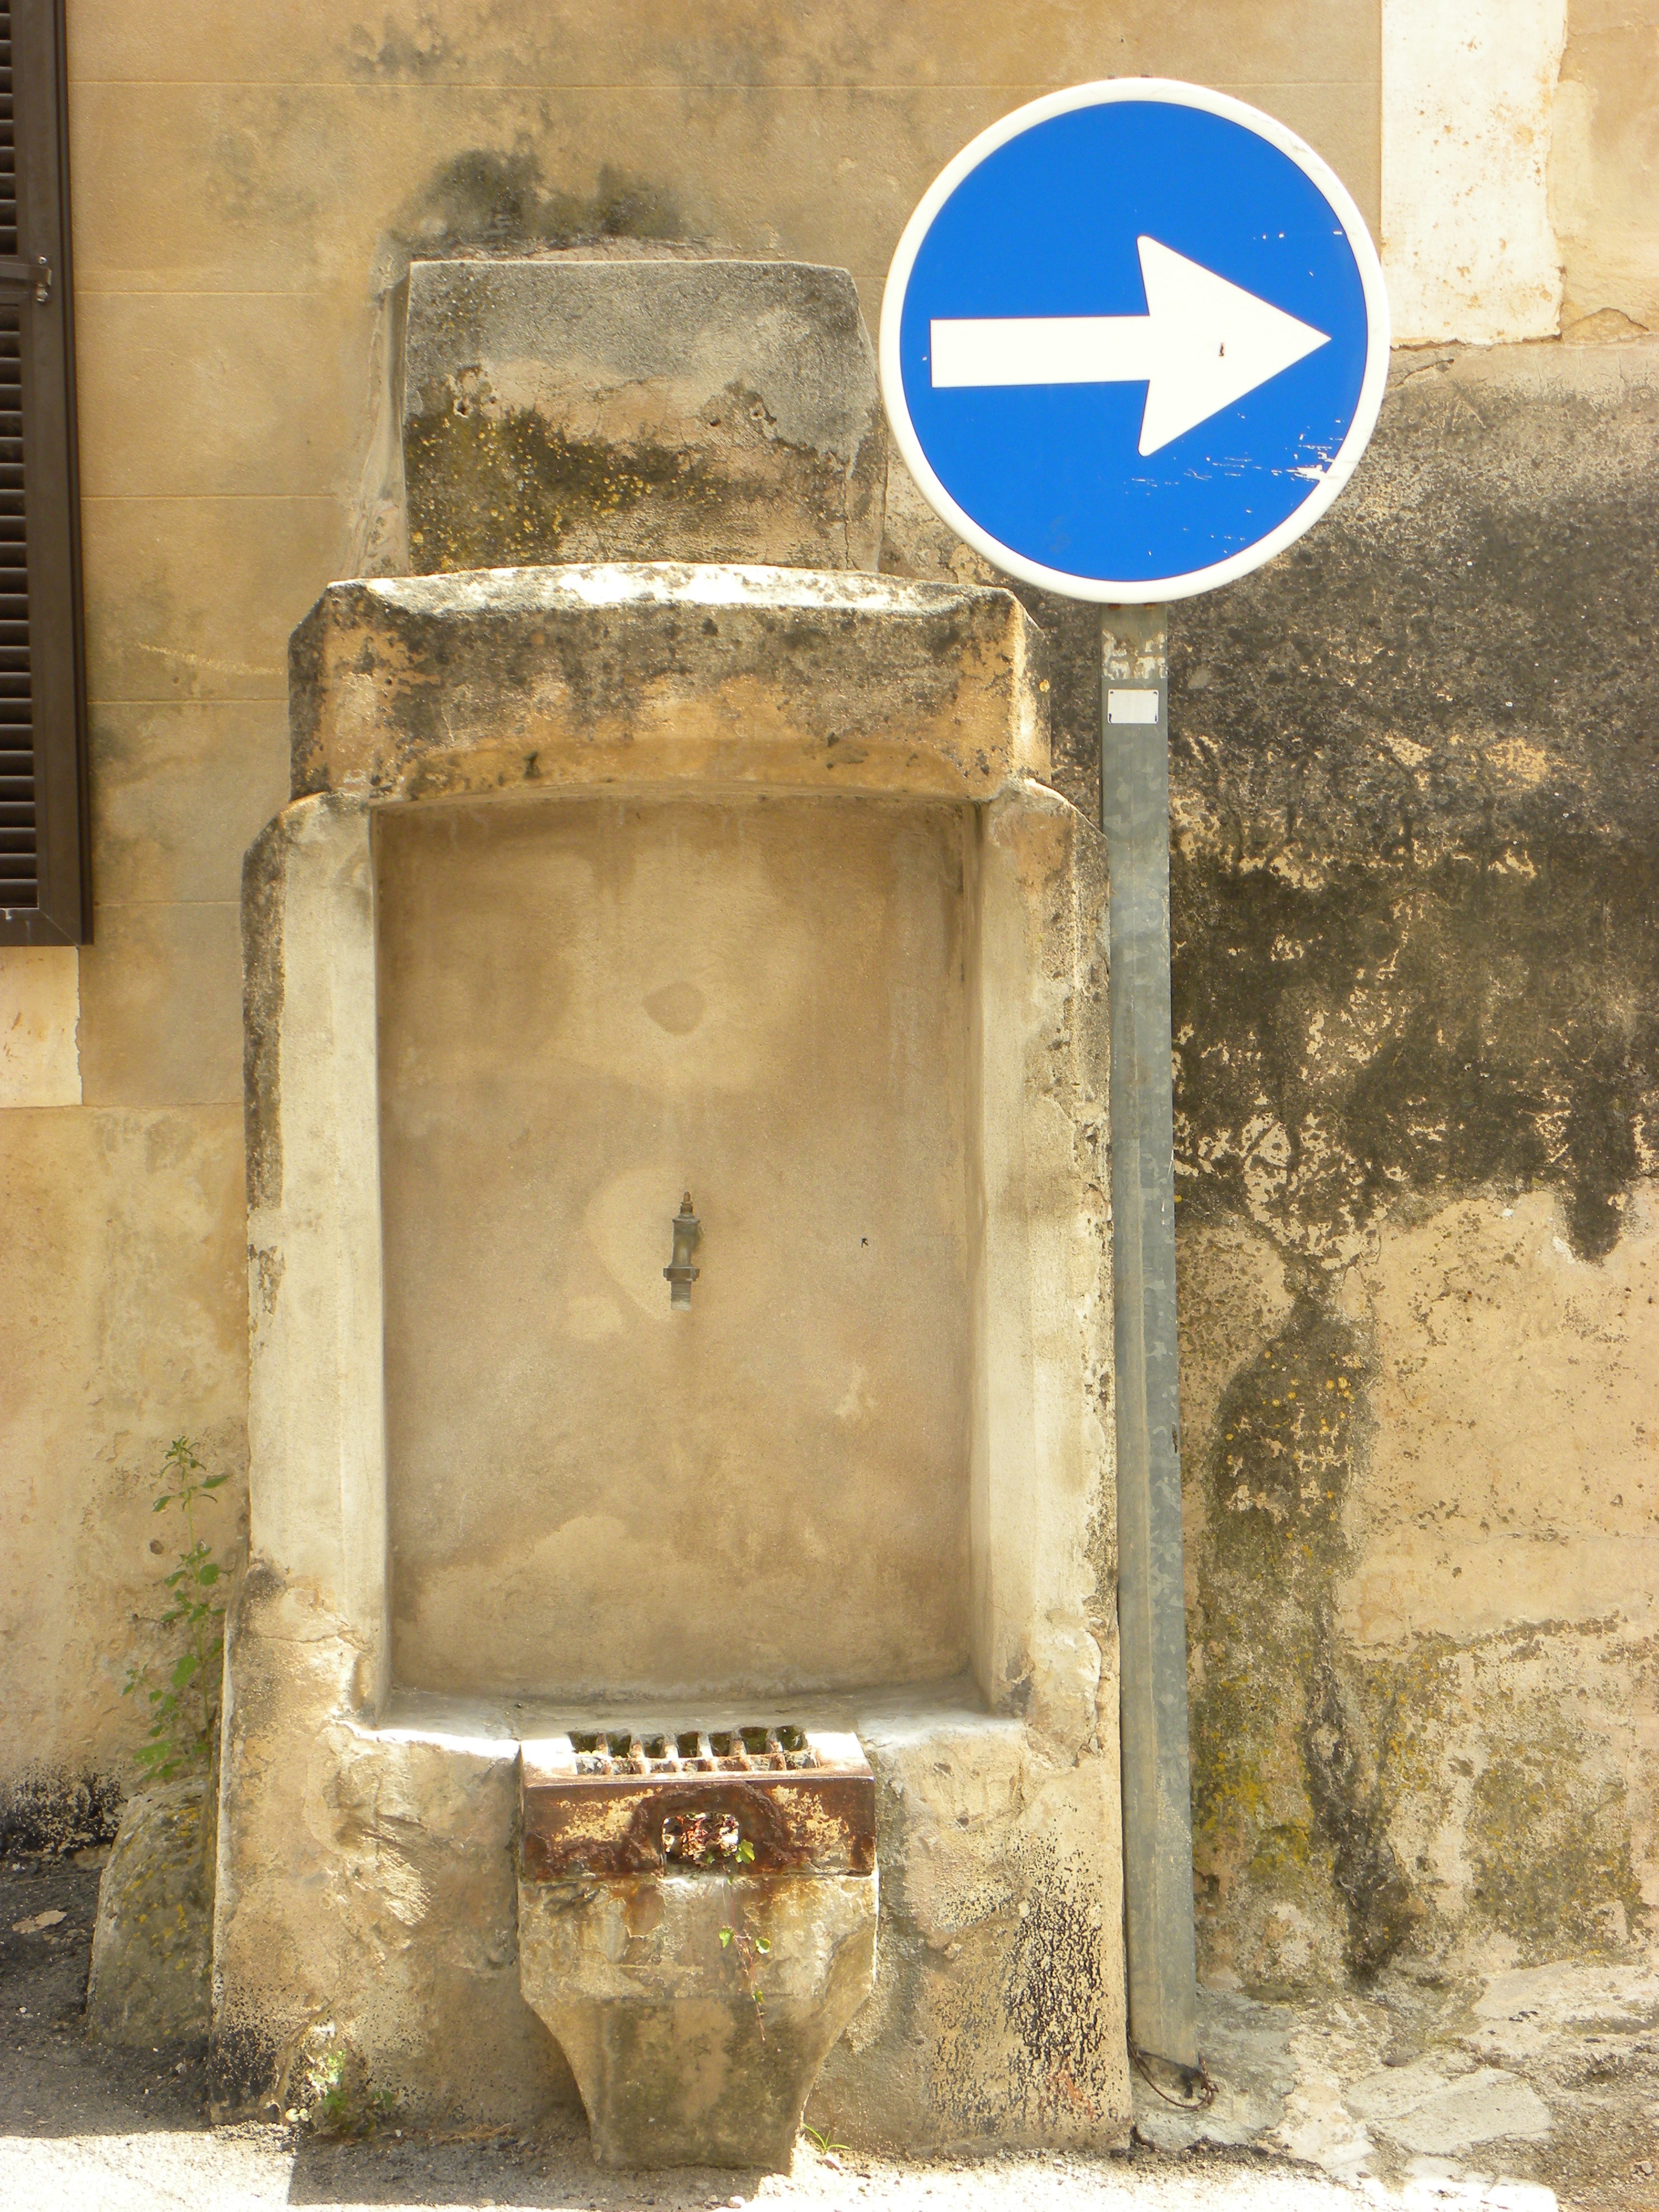
beach, sea, wood, window, wall, summer, holiday, island, door, art, mallorca, ancient history